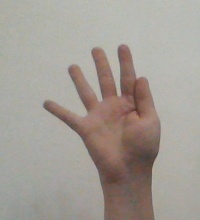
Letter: sheen